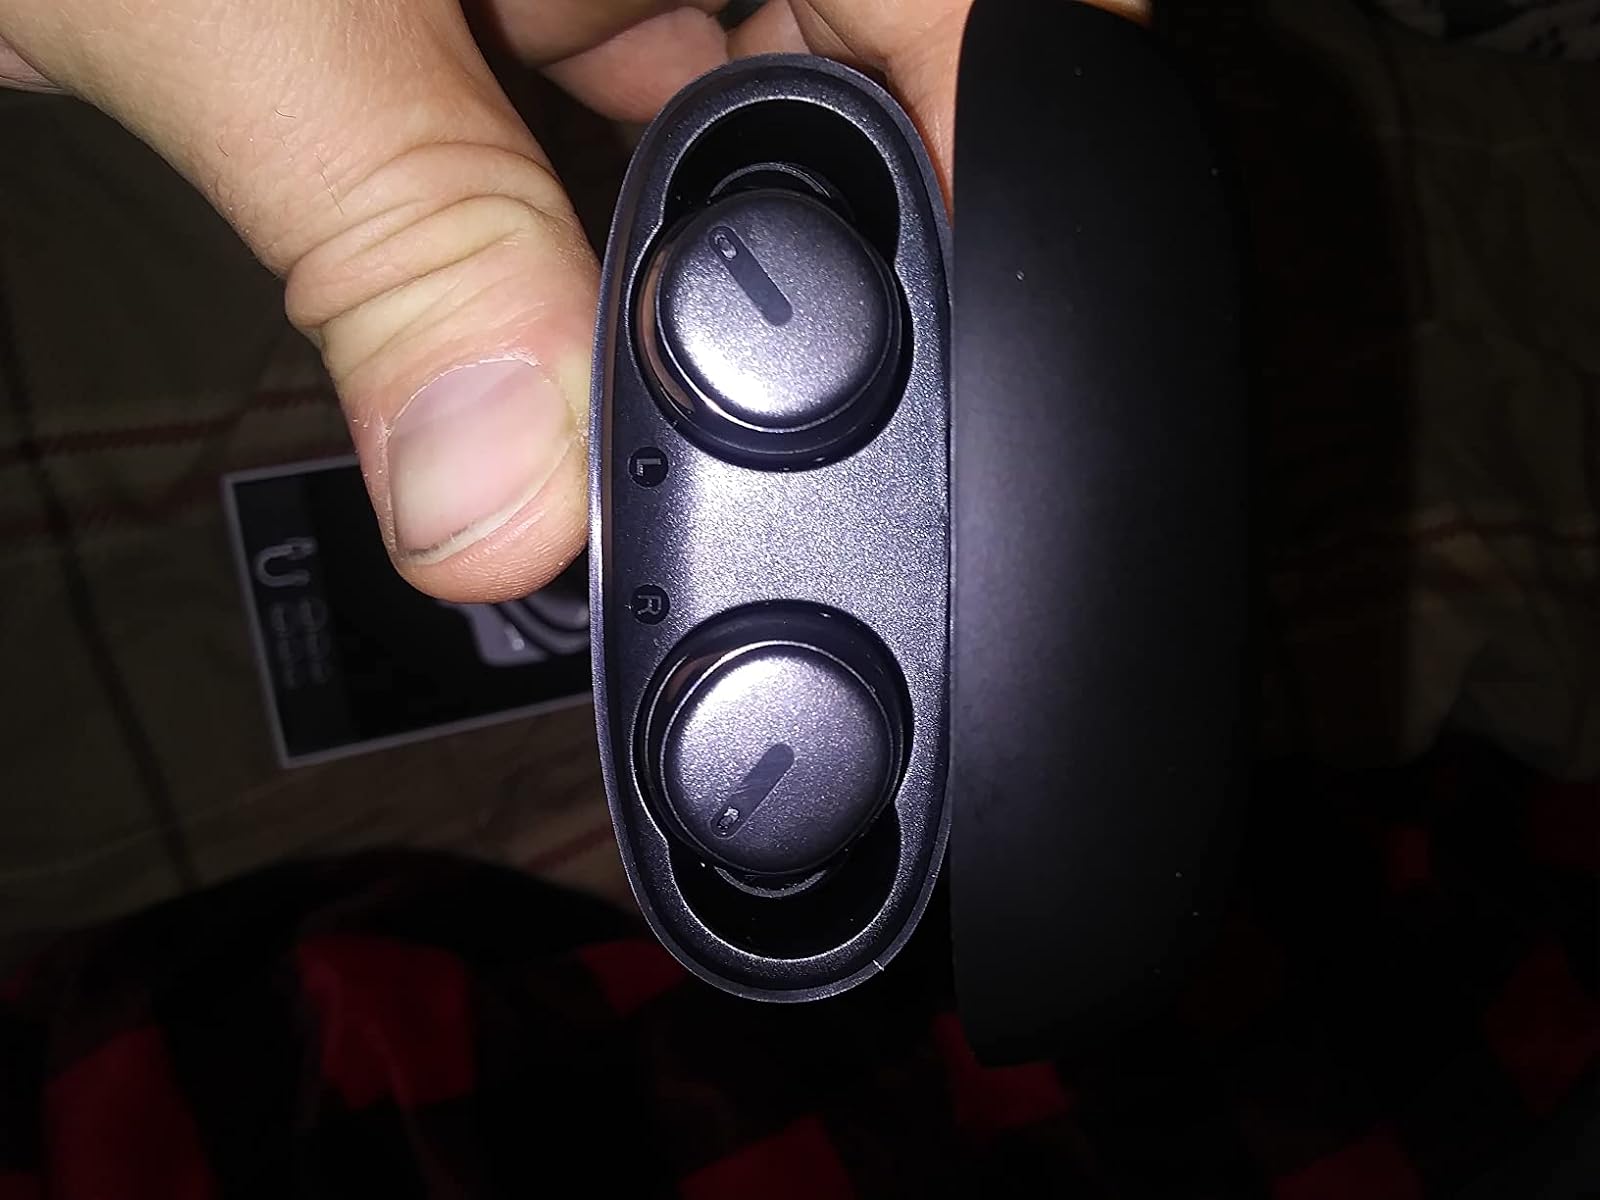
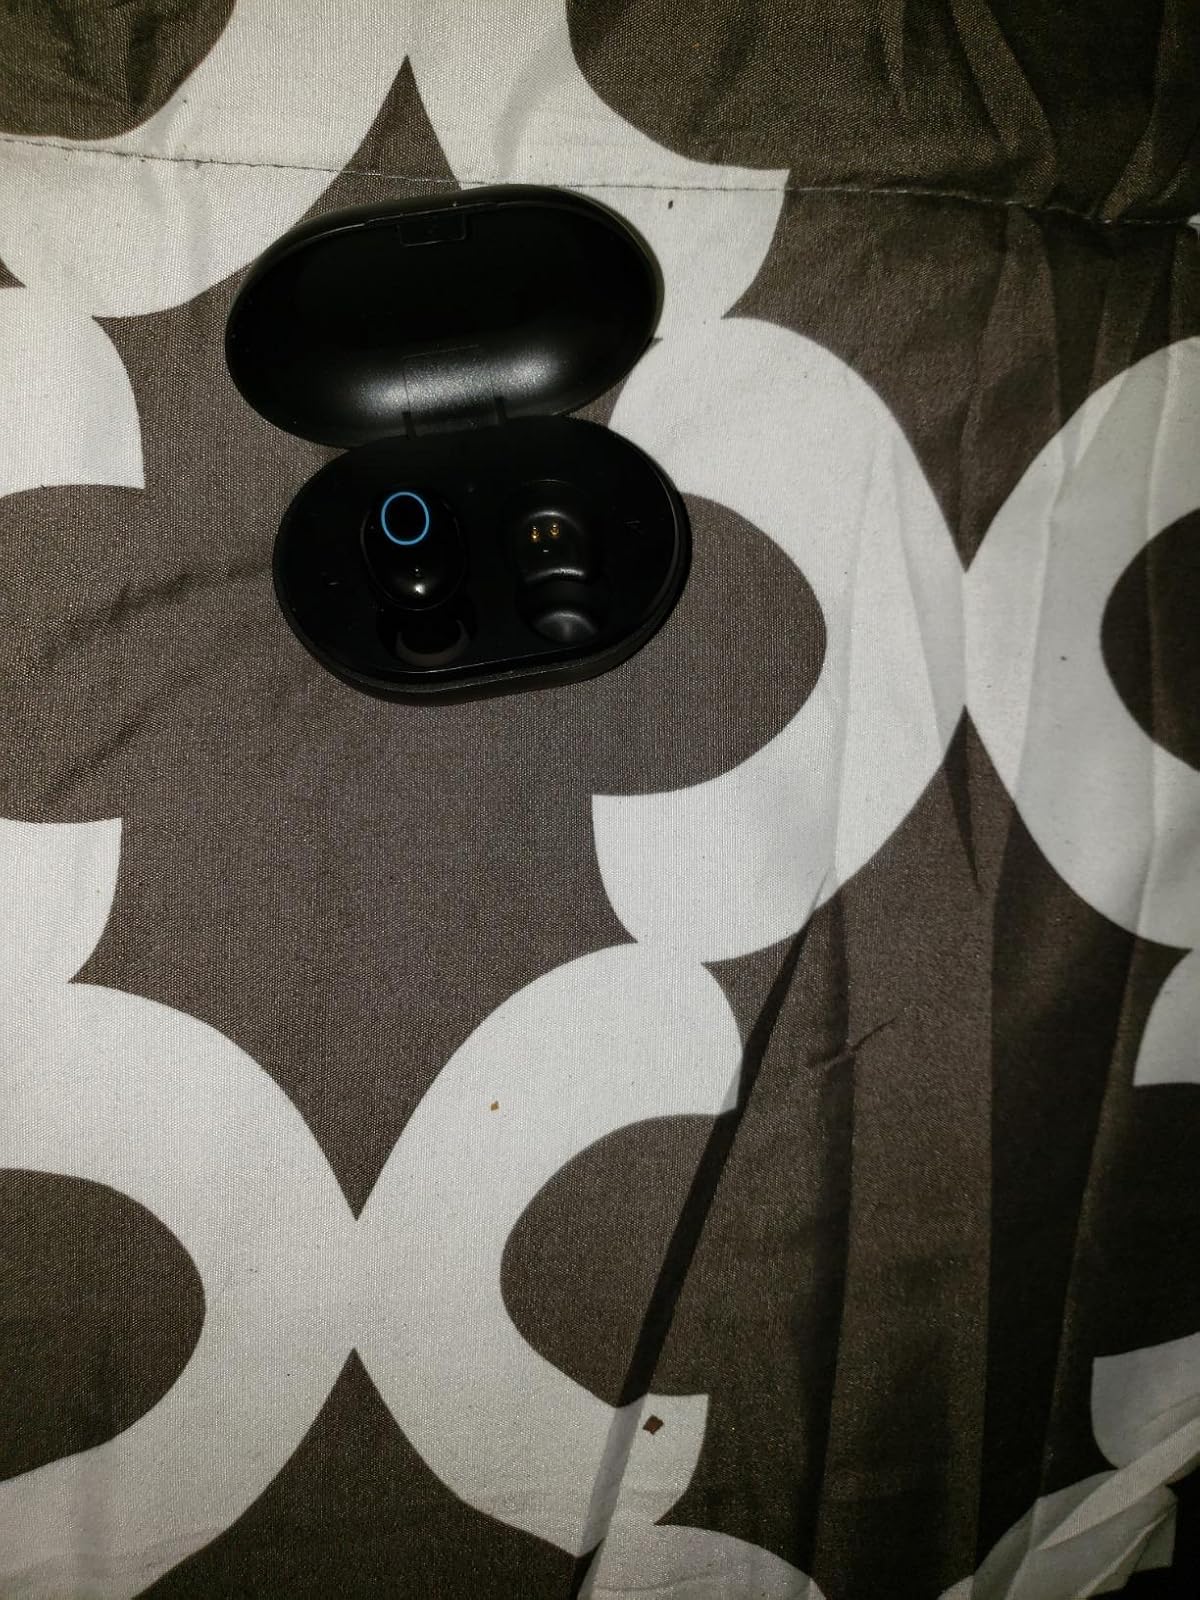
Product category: earbuds
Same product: no